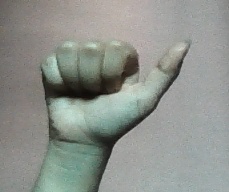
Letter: dhad